Ivana Santilli

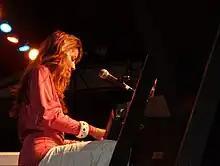
Santilli at the Montreal Jazz Fest in 2004

In August 2004, she released her second album, "Corduroy Boogie", which included the singles, "Deserve", "Superstar" and "What Matters". The video version of "What Matters" appears on a various artists compilation entitled "Required Listening". This album featured collaborations with James Poyser, King Britt, Dwele, Dego (4Hero), Kaidi Tatham (Bugz In The Attic), soul legend Omar, Stuart Matthewman (Sade, Maxwell, Sweetback). She then became heavily involved as a keyboardist in remix collaborations for Jazzanova, King Britt, Scuba, Vikter Duplaix, Steven Spacek, All Saints, Appleton: "Don't Worry", Rosey (Def Jam), Roy Ayers, Larry Gold. After touring Japan (blue note), and Europe, in New York, she appeared as an instrumentalist on various soundtrack recordings for film. Her third album "TO.NY" was released in June, 2008 with the singles "Whateva U Want" and "Been Thru This" which reached #91 on the Canadian Hot 100.